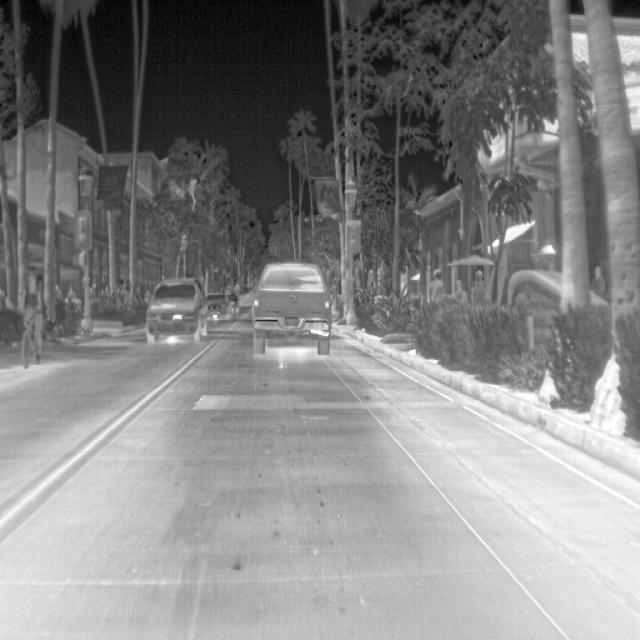
Detected objects:
label: person
label: person
label: person
label: person
label: person